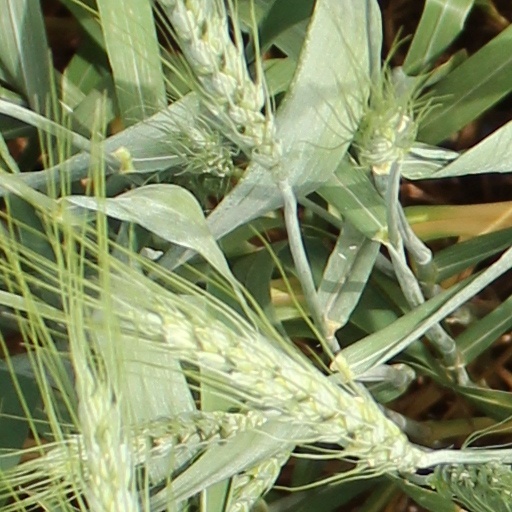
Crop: wheat